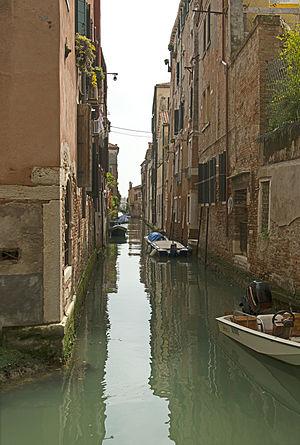
Le rio delle Torreselle est un canal de Venise dans le sestiere de Dorsoduro. Dans sa partie longue au sud, il est parfois appelé Rio Piccolo del Legname et dans sa partie nord, parallèle au Grand Canal, le Rio Pietre Bianche.